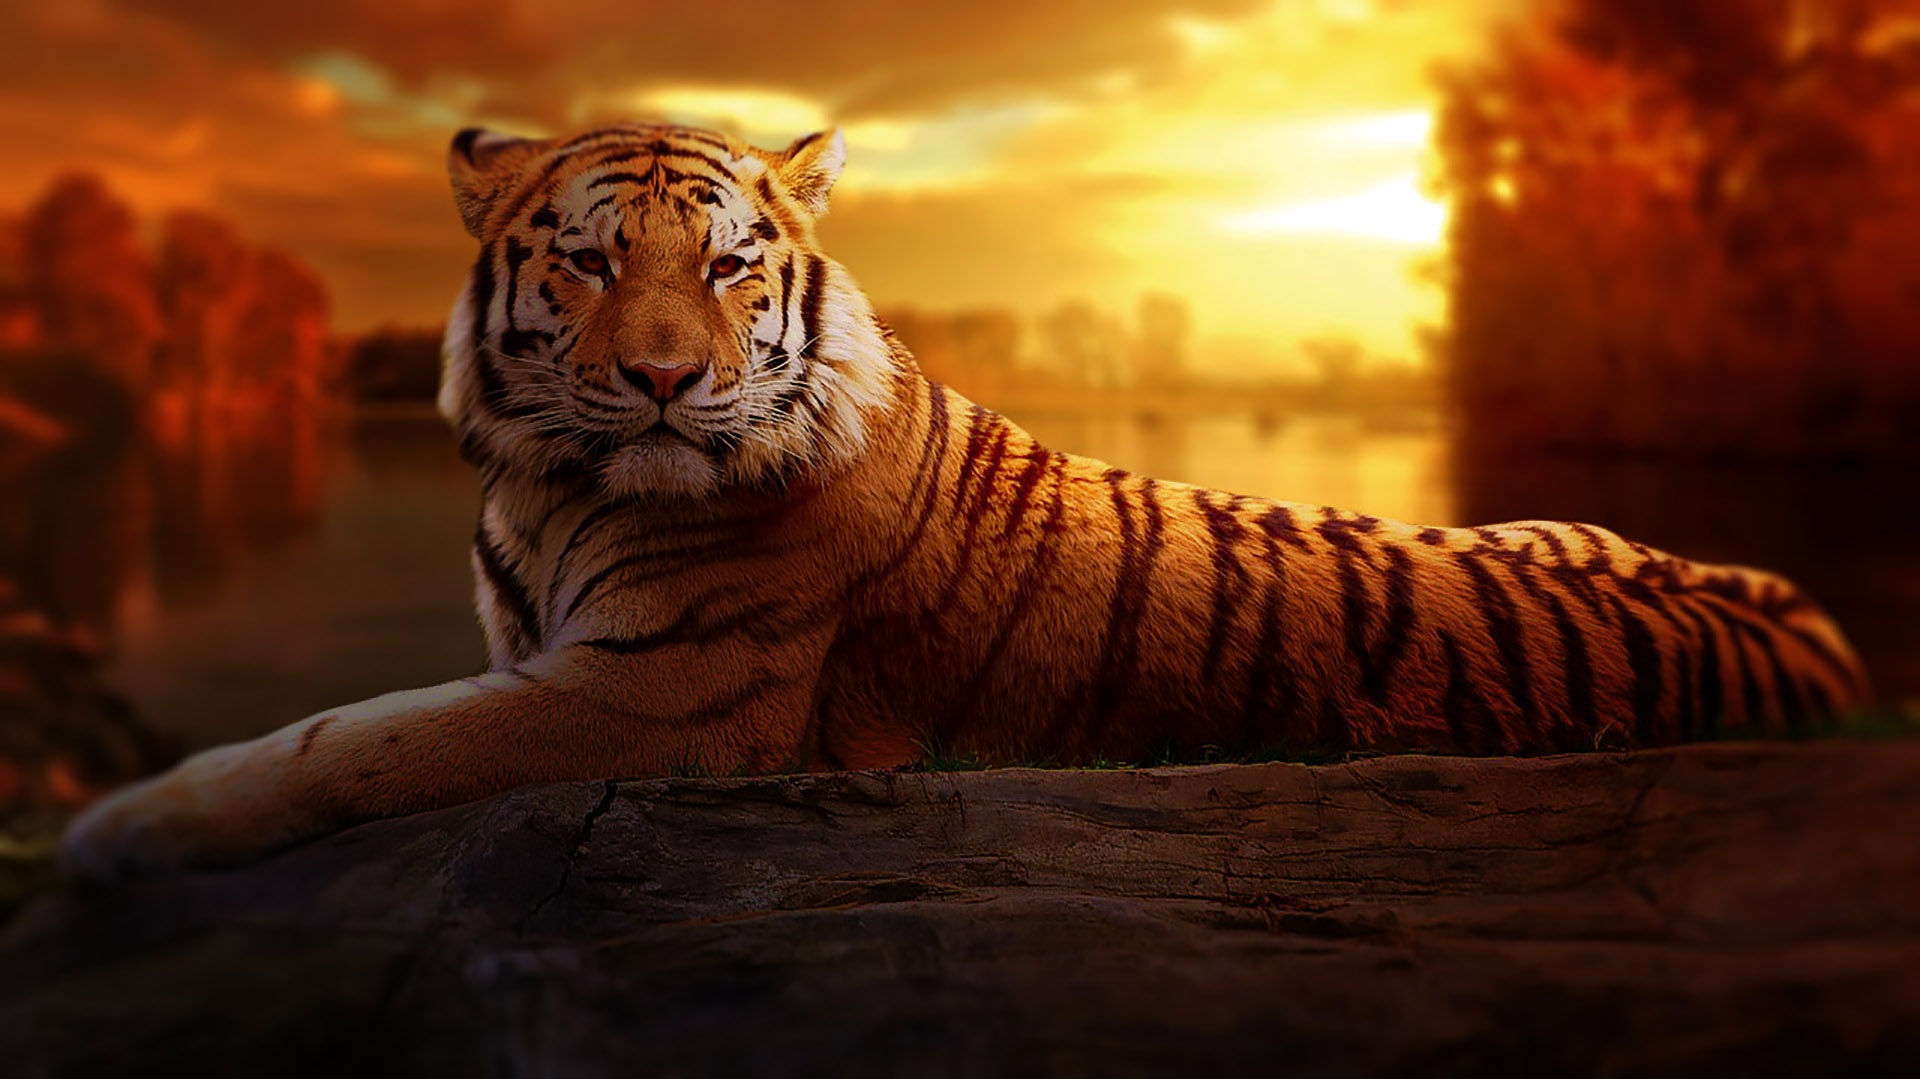
landscape, nature, sky, sun, sunset, animal, wildlife, orange, portrait, mammal, fauna, lion, background, tiger, vertebrate, photoshop, beautiful, fantasy, magical, big cats, cat like mammal